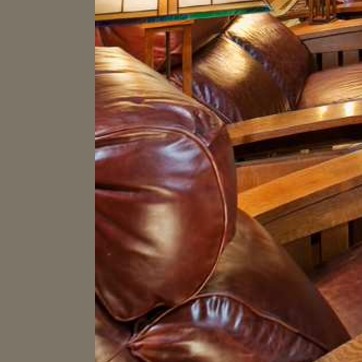
Material: leather